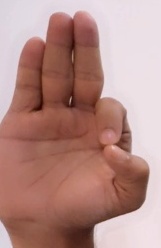
ASL sign: F